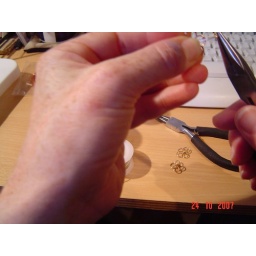
wiring up some daisy charms, at work in front of the computer and making good use of &amp;quot;preschool&amp;quot; time